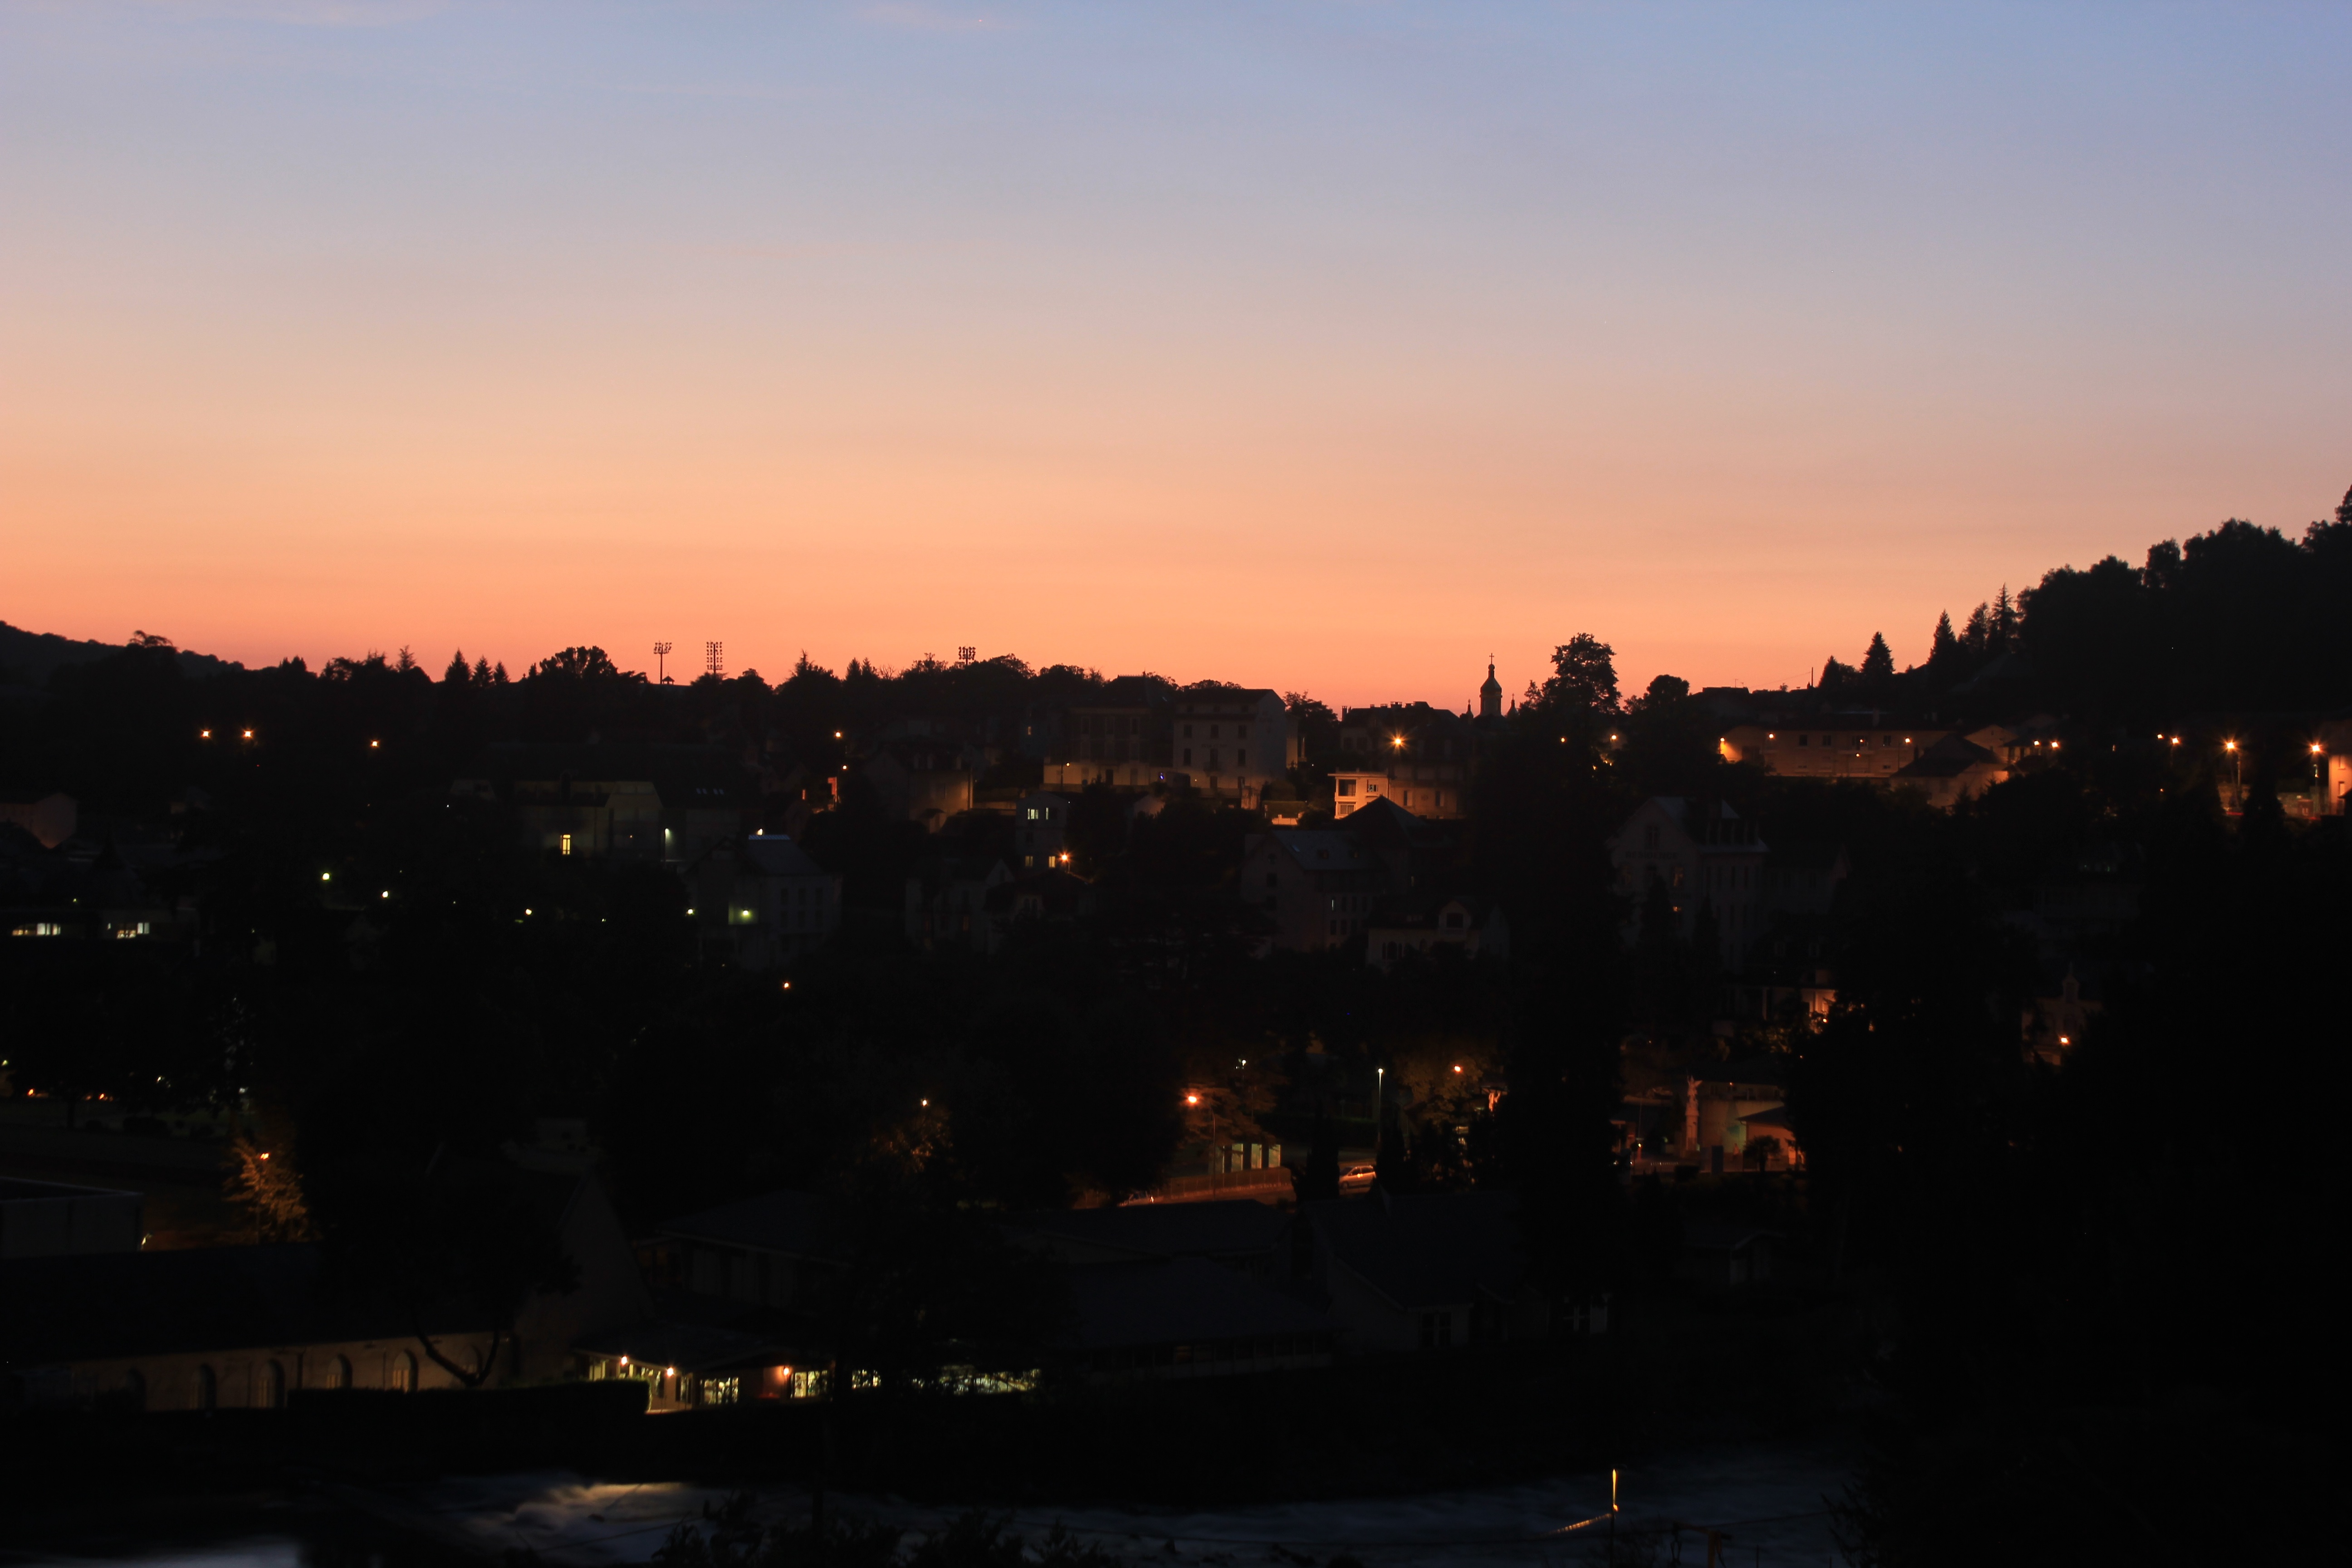
sky, sunrise, sunset, skyline, night, morning, dawn, cityscape, dusk, evening, afterglow